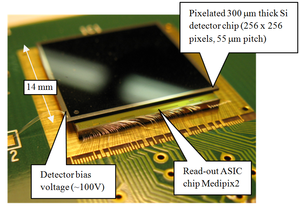
Le scanner spectral X aussi connu sous l’acronyme SCT, est une modalité d’imagerie médicale récente qui allie le principe de la tomographie par rayon X et l’utilisation de plusieurs niveaux d’énergie afin de pouvoir identifier la composition d’une substance d'intérêt. Le scanner spectral permet de réaliser ce qu'on appelle une imagerie spectrale ou encore dite au K-edge des éléments.Il existe de nombreuses technologies permettant de faire du scanner spectral présentant chacune leurs lots d'avantages et d'inconvénients.